Prekali

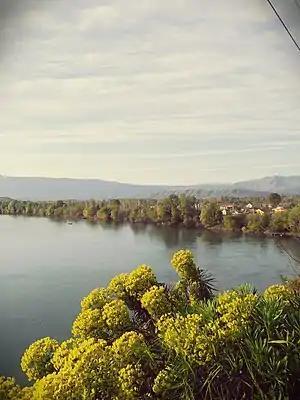
The village of Prekali appears in 1416 on the banks of the Buna river near the village of Pentar

Prekali was an Albanian tribe of the Middle Ages. Their origin was probably in the Dukagjin highlands of northern Albania. Since the 16th century, the Prekali tribe gradually became part of other communities in that region.